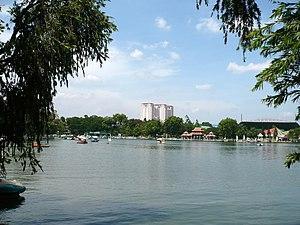
Le 11ᵉ arrondissement est un arrondissement urbain situé à l'est de Hô-Chi-Minh-Ville au Viêt Nam.